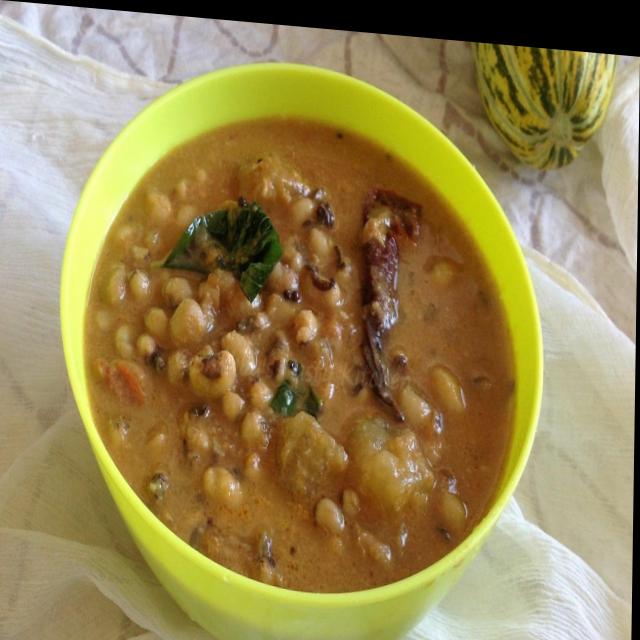
Dish: rajma_curry